Palmer Bikeway

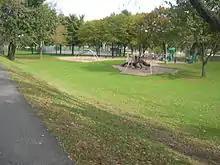
Fairview Park seen from the Palmer Bikeway

The entire 7.8-mile length of the bike path is paved with asphalt and with the exception of a 1.5-mile section along Chain Dam Road the trail also occupies its own right of way. The trail ranges from 8–12 feet wide and is relatively level. There are two steep grades, however, at both ends of Chain Dam Road. Near the southern terminus, the trail runs along the Lehigh River for several miles. As the bike path loops north around PA Rt 33 it runs through several residential neighborhoods and crosses five public roads at grade.